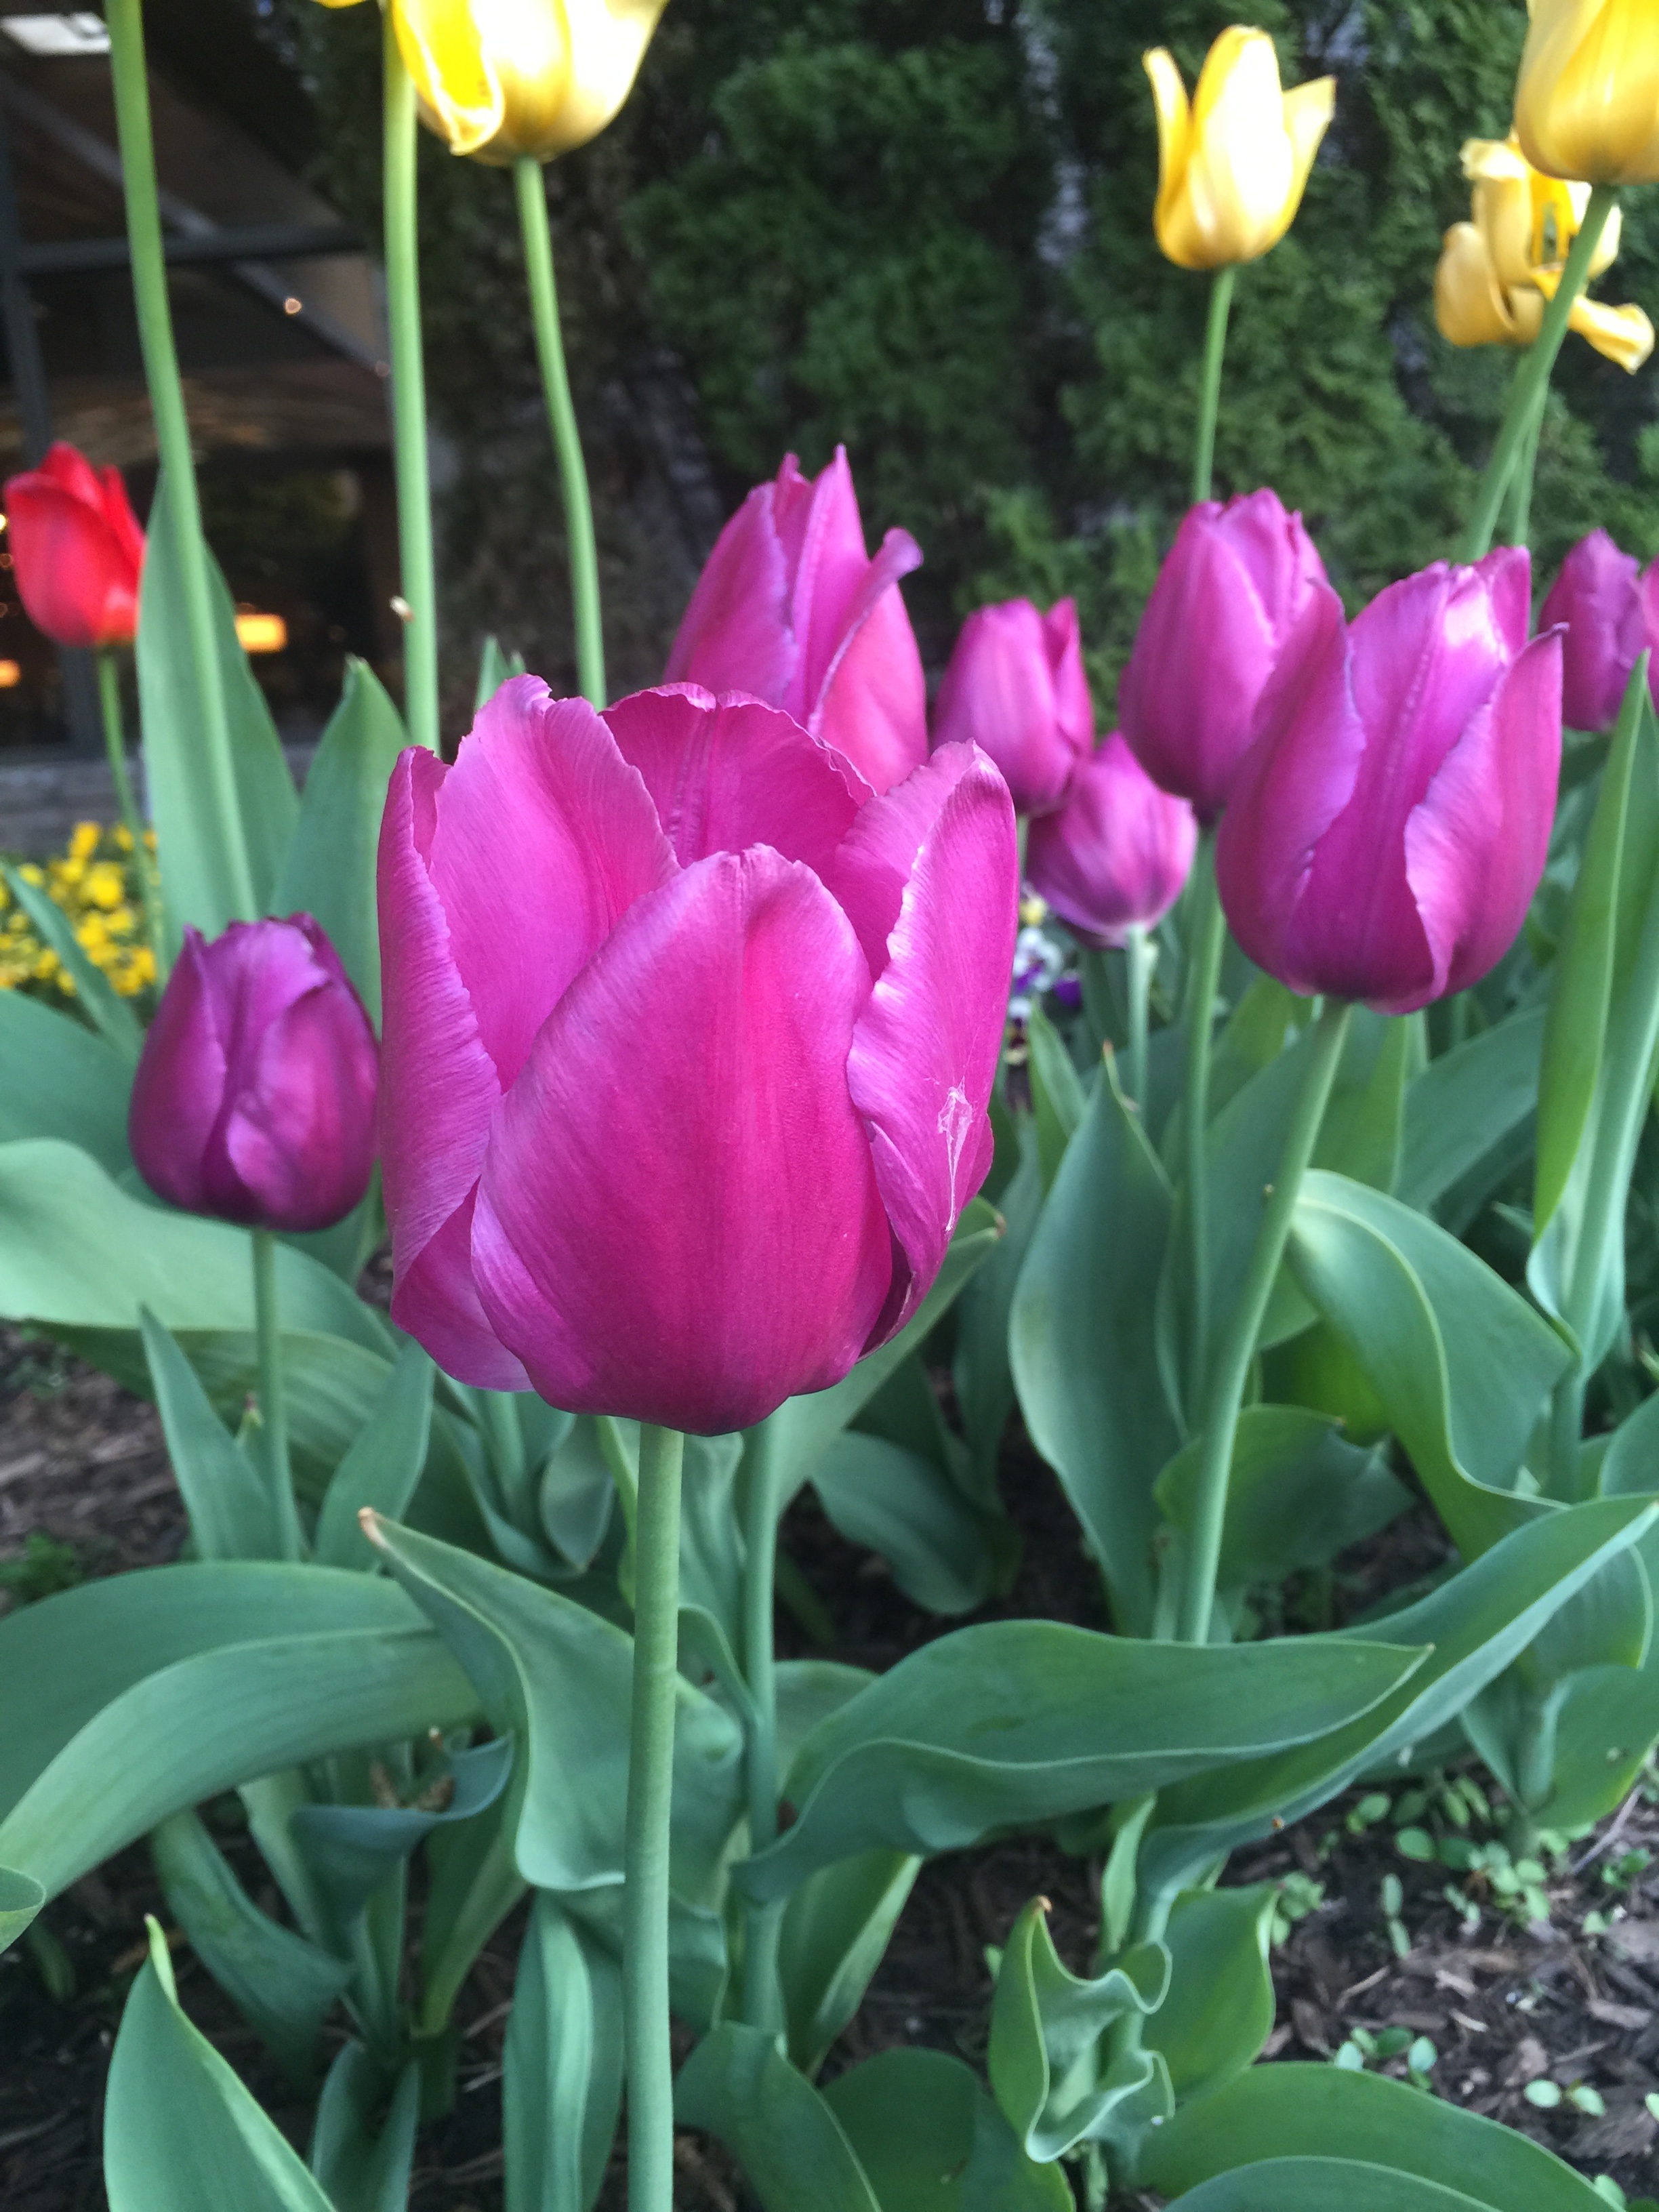
plant, flower, tulip, garden, flowering plant, lily family, plant stem, land plant